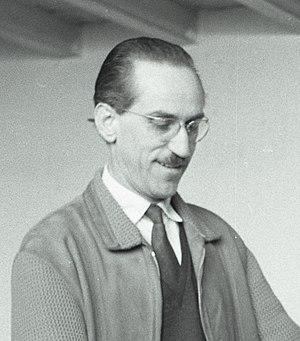
Jean Jégoudez
Jean Jégoudez, est un peintre français, né à Paris le 4 juillet 1915, mort à Grasse le 5 mars 2007. Certains thèmes, tels la nature ou les visages réduits plus tard aux seuls yeux, sont récurrents dans son œuvre, bien que celle-ci, tantôt figurative, tantôt abstraite, ait profondément évolué.